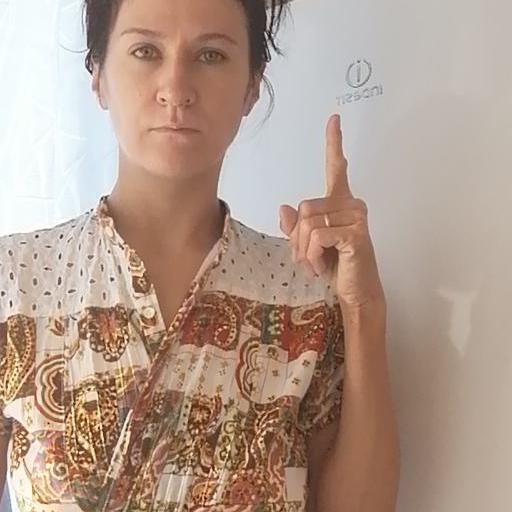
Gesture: one